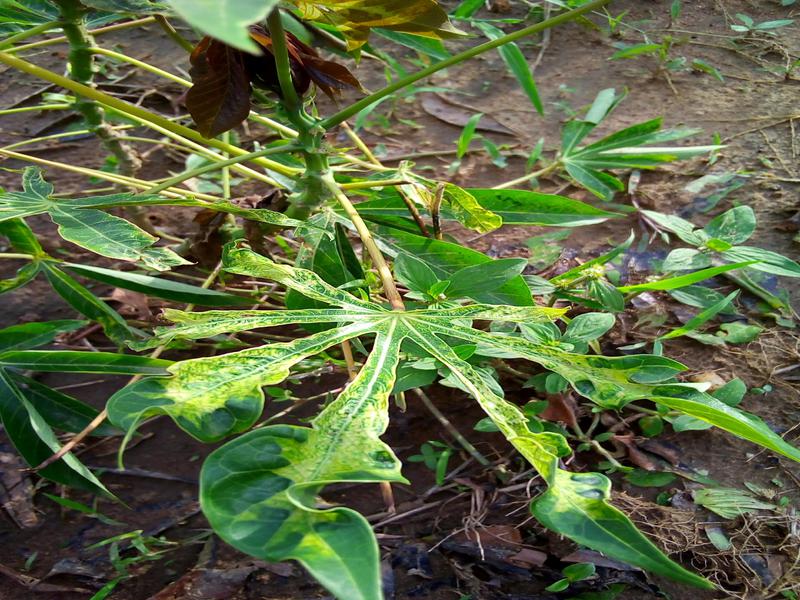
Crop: cassava
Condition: mosaic_disease